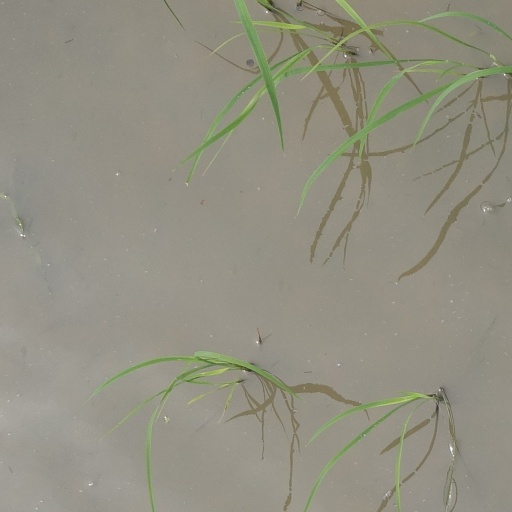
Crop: rice